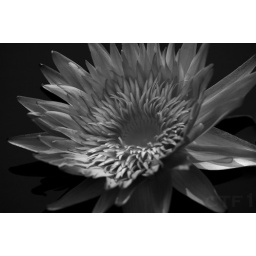
A photo of a lily at Longwood Gardens, PA converted to black &amp;amp; white in PhotoShop.